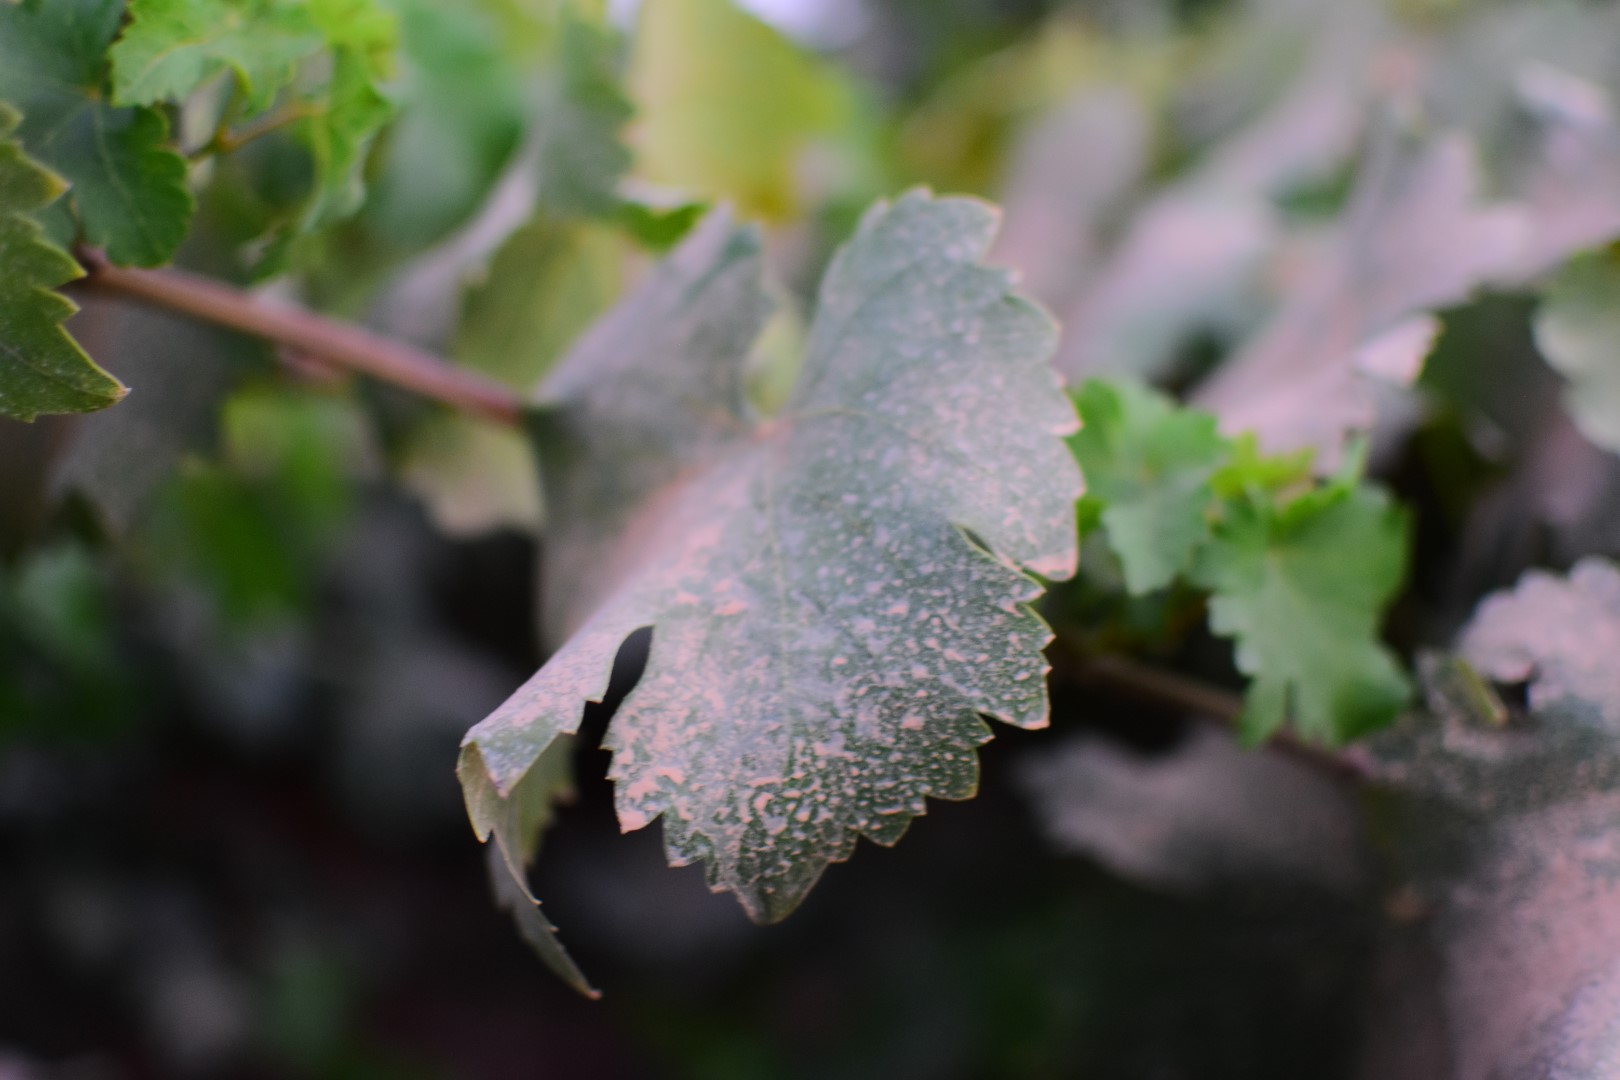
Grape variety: Shdah